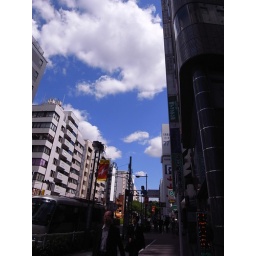
blue sky made in japan